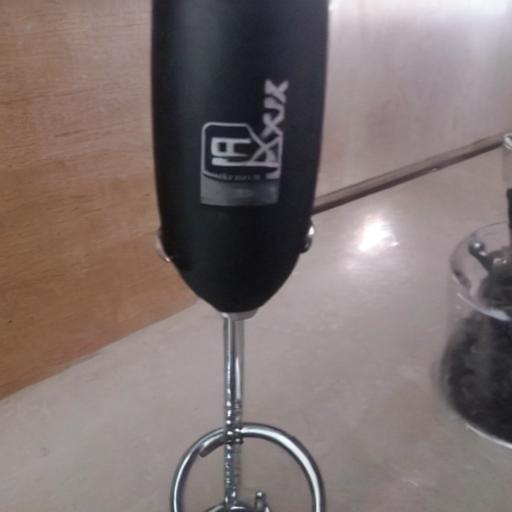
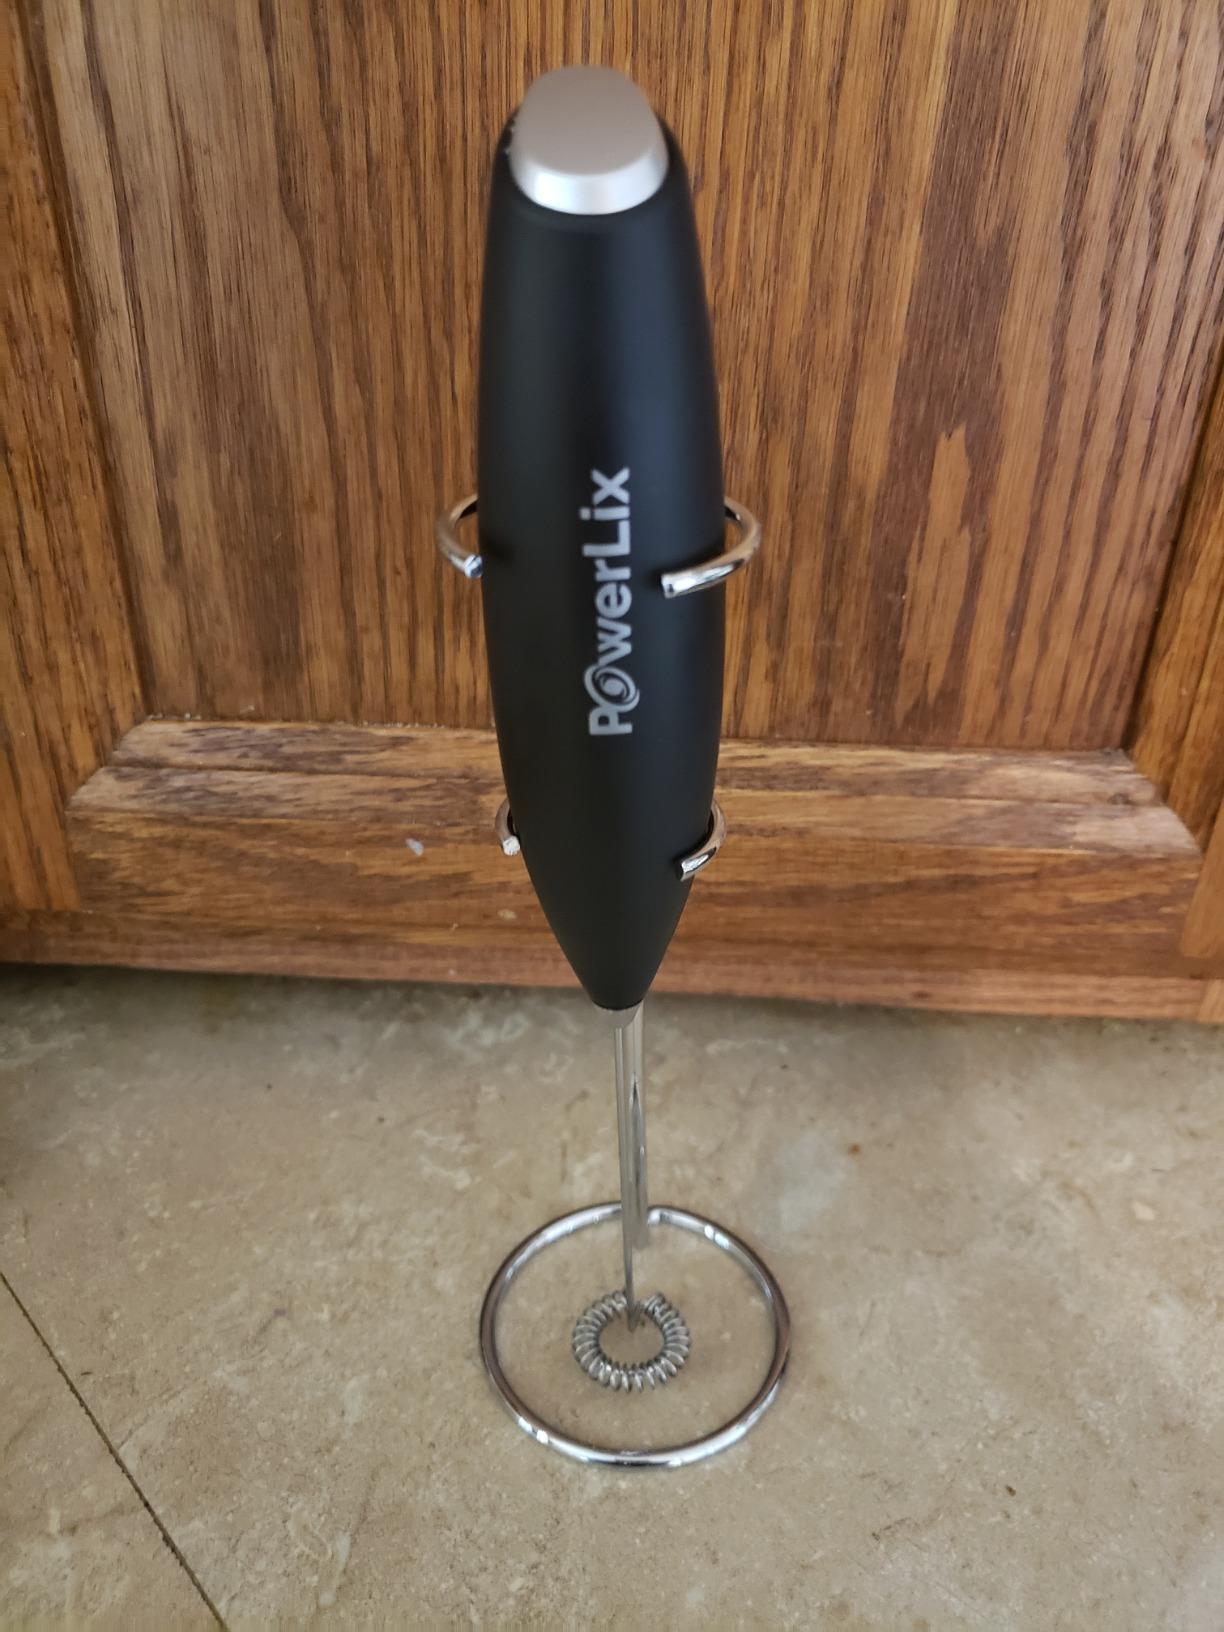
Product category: items_mixer
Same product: no